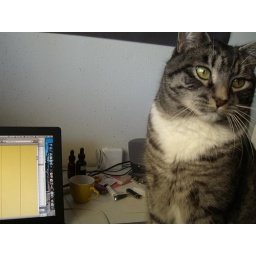
Just kidding, that computer &lt;em&gt;fascinates&lt;/em&gt; him. He likes pushing the screen down by rubbing his face on it.